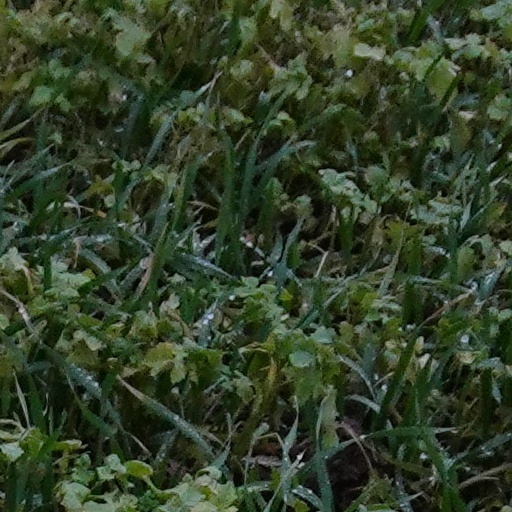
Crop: wheat